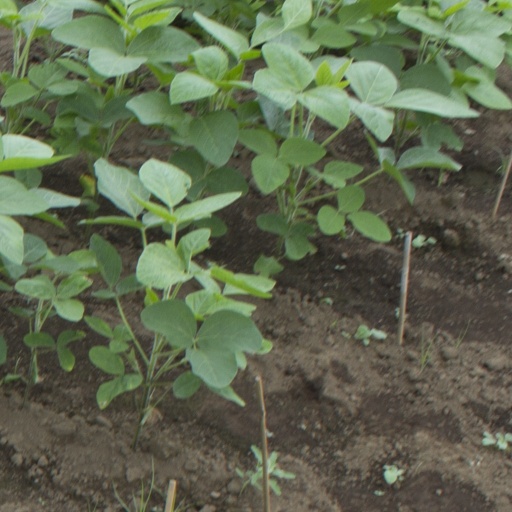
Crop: soybean